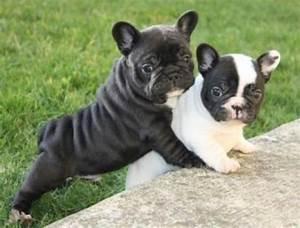
dog